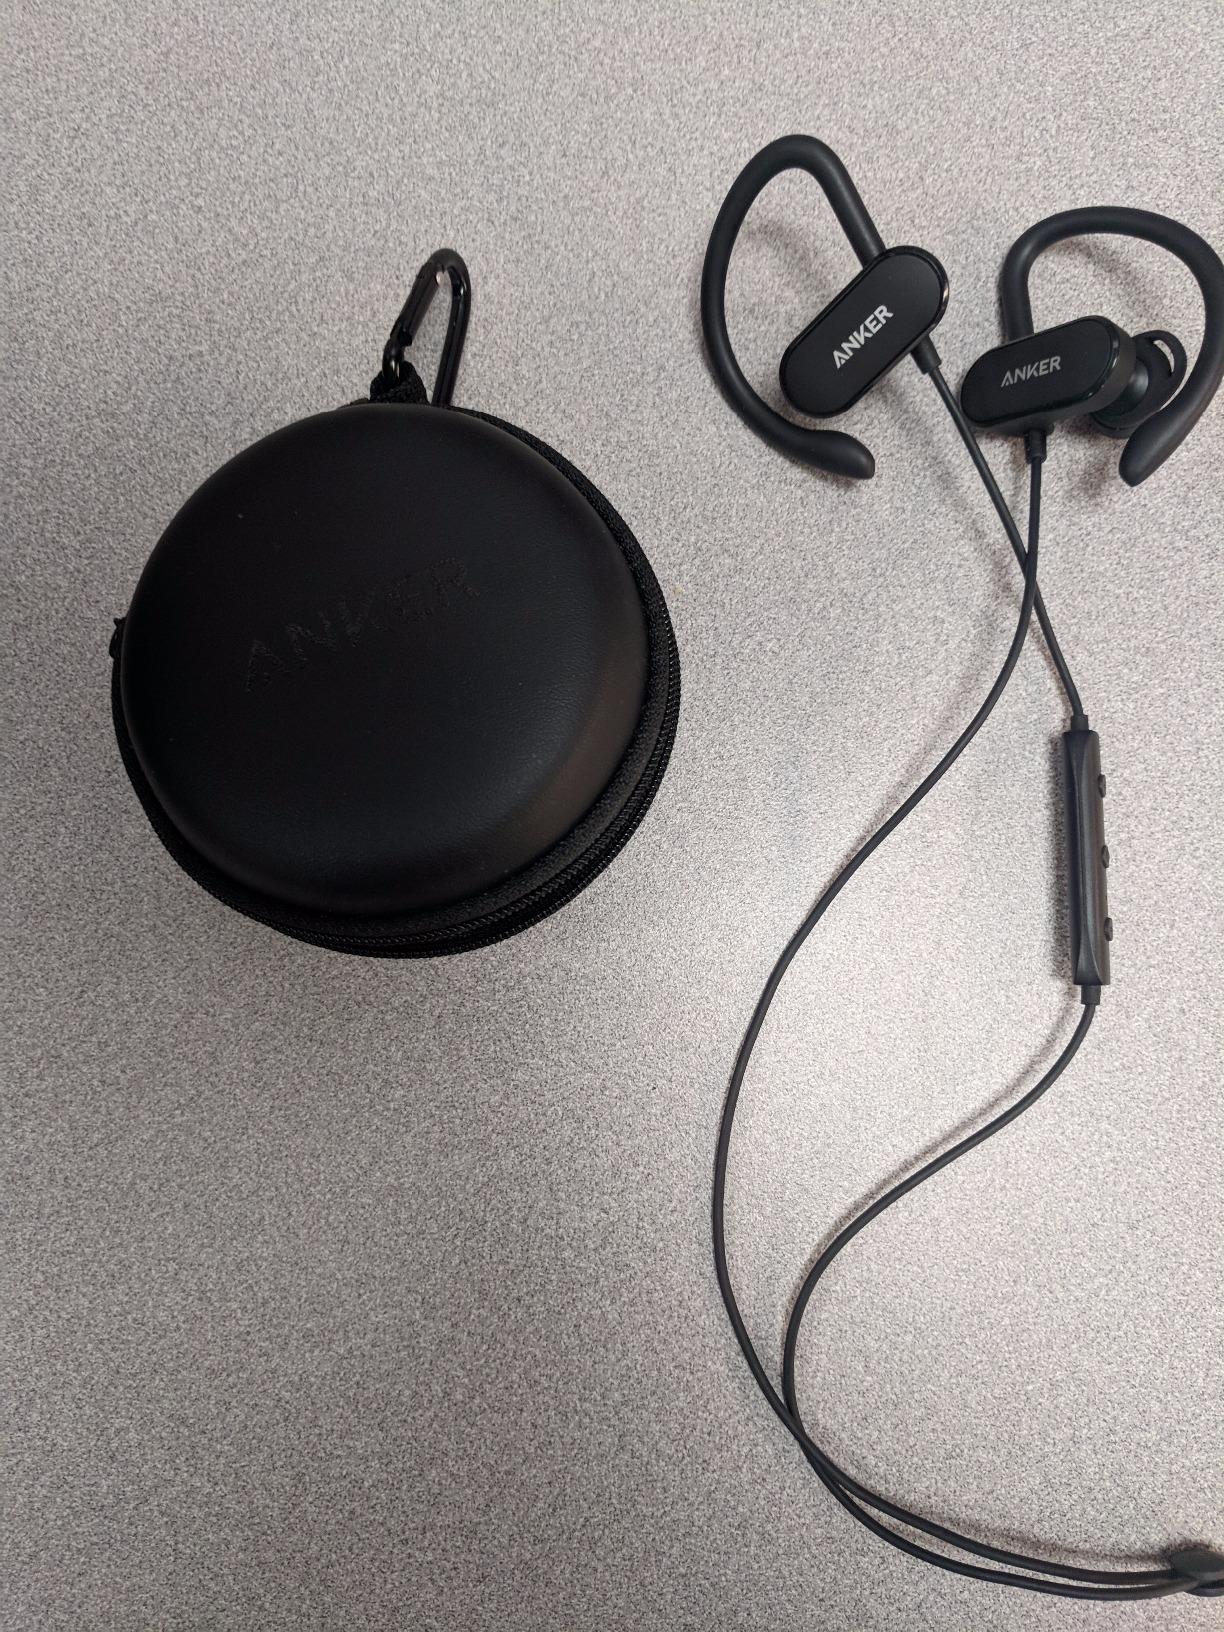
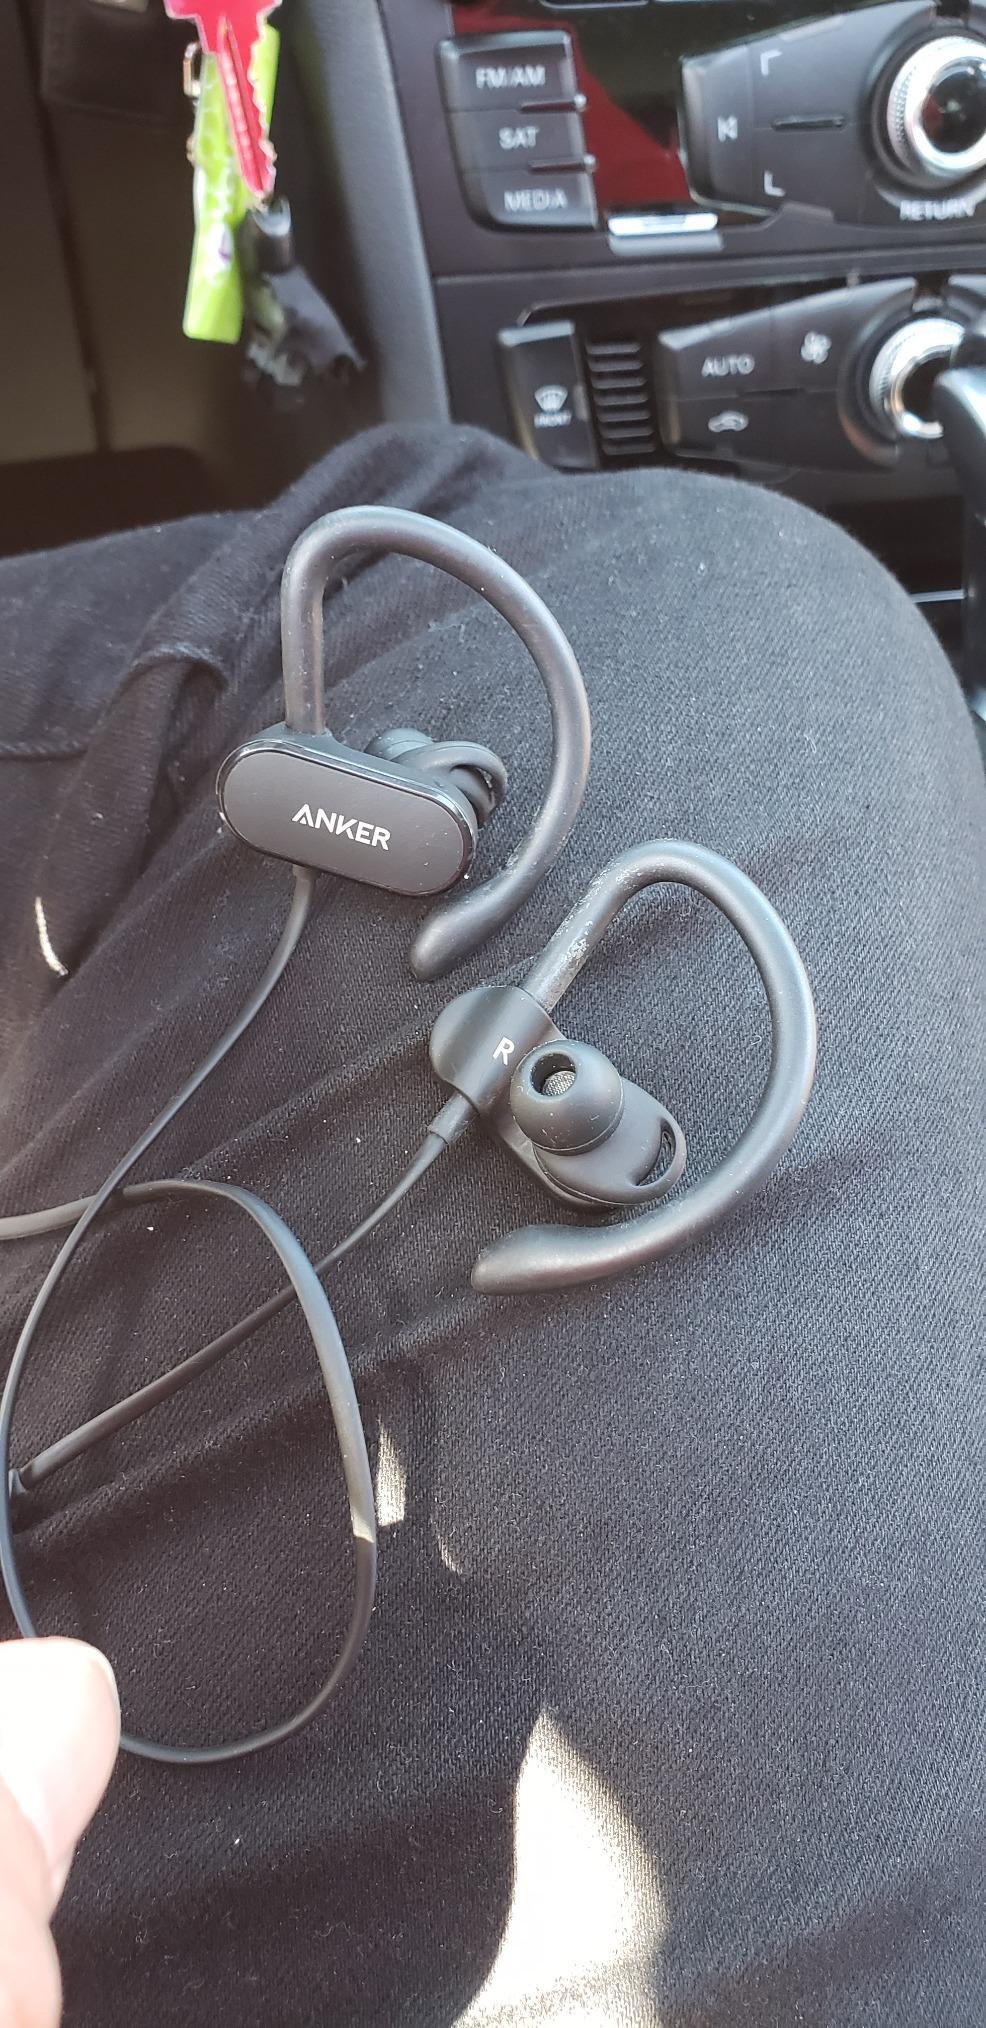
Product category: headphones
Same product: yes